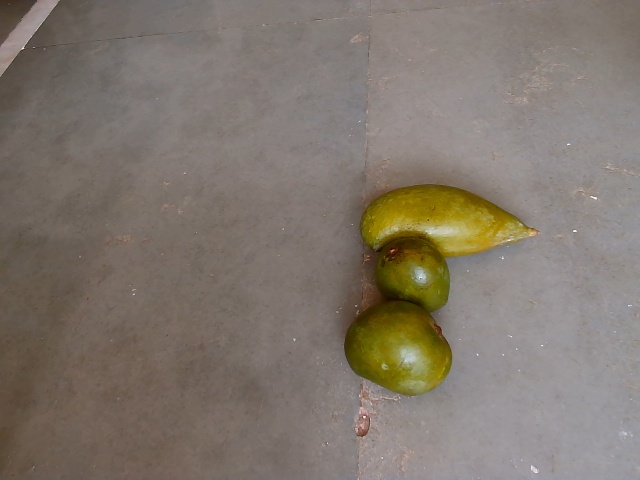
Label: Raw_Mango